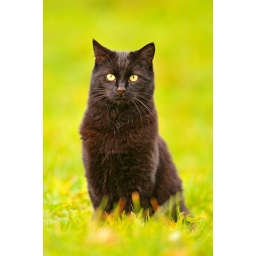
Black cat sitting in the grass